Hurricane Isbell

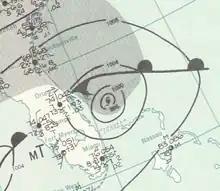
Surface weather analysis of the hurricane on October 15, 1964

Hurricane Isbell was the final hurricane to affect the United States during the 1964 season. The eleventh tropical storm and sixth hurricane of the season, Isbell developed from a dissipating cold front in the southwestern Caribbean on October 8. The depression initially remained disorganized as it track northwestward, but strengthened into Tropical Storm Isbell on October 13. Re-curving northeastward, Isbell quickly strengthened further and reached hurricane status by later that day. Late on October 13, Isbell made landfall in the Pinar del Río Province of Cuba. The storm continued strengthening and peaked as a Category 3 hurricane on the following day. Isbell moved northeastward and made landfall near Everglades, Florida, late on October 14. After reaching the Atlantic on the following day, the storm began to weaken. Isbell turned northward and continued weakening, before transitioning to an extratropical cyclone while located just offshore eastern North Carolina on October 16.